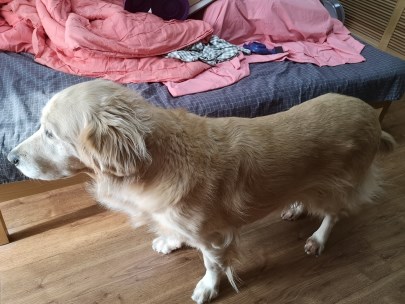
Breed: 5355-n000126-golden_retriever